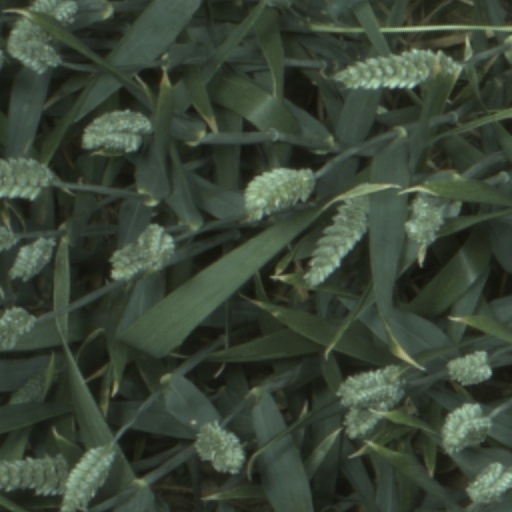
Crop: wheat